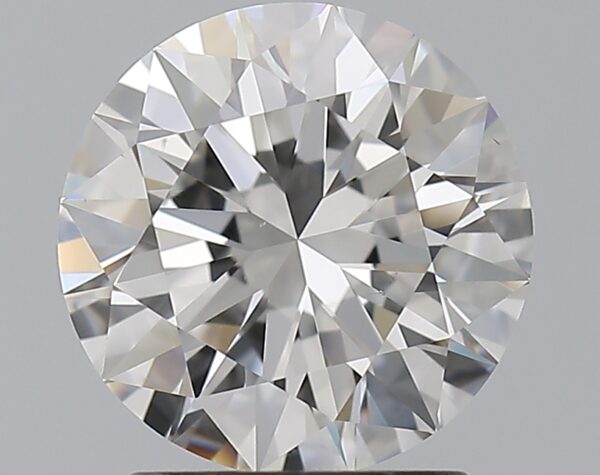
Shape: round
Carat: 1.71
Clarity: VS1
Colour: F
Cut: EX
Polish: EX
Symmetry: EX
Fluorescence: N
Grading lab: GIA
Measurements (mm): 7.67 x 7.71 x 4.73